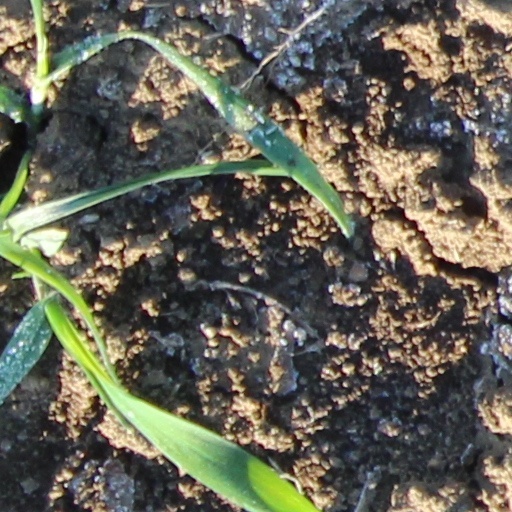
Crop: wheat